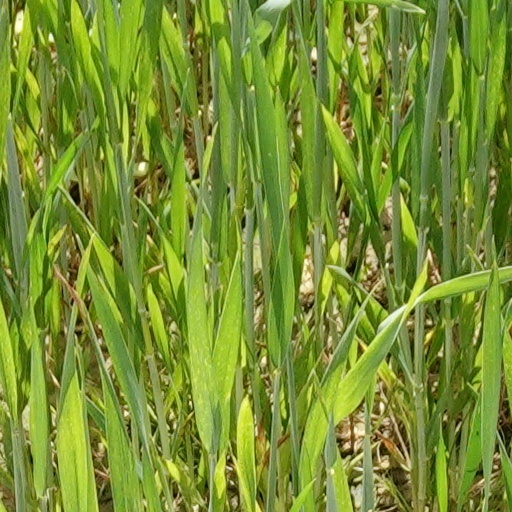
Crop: wheat